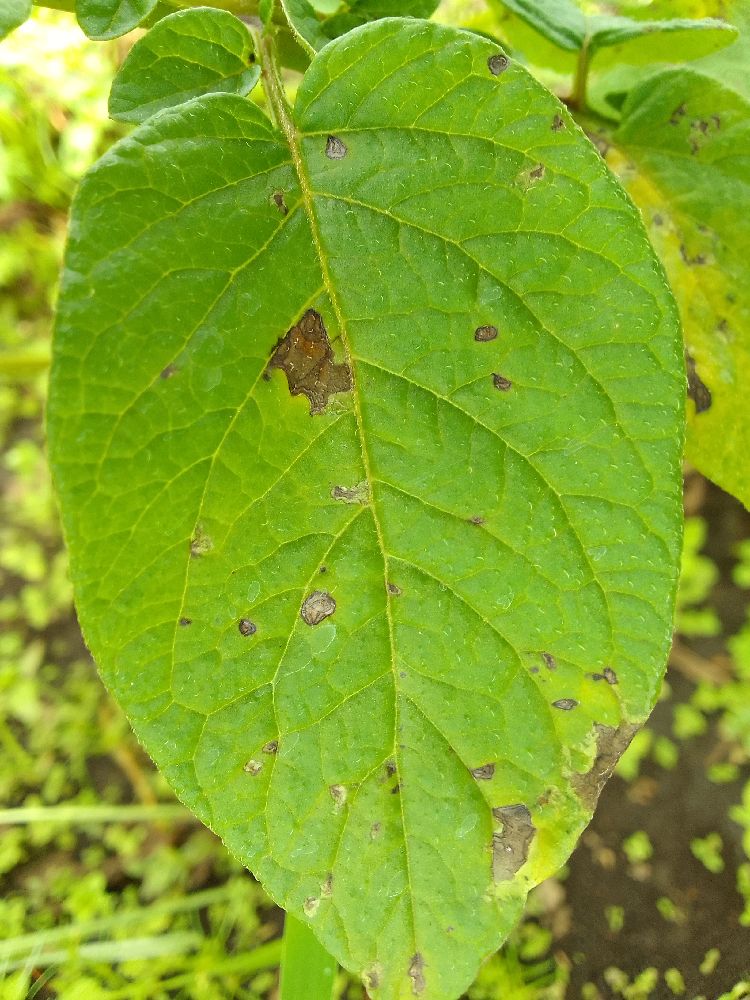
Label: Late blight